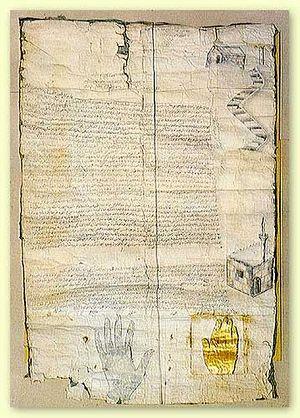
L'Ashtiname ou Achtinamé est une charte qui aurait été conclue en 625 entre Mahomet et les moines chrétiens du monastère Sainte-Catherine du Sinaï en Égypte et déposée dans leur monastère. Ce serait un Firman attribué à Mahomet, appelé aussi « Pacte du prophète Mahomet avec les moines du mont Sinaï ». Son authenticité est incertaine. Plusieurs versions existent, avec des traductions diverses; une version longue a été traduite en latin en 1630. Les documents conservés ou exposés sont considérés comme des faux tardifs postérieurs au IXᵉ siècle.